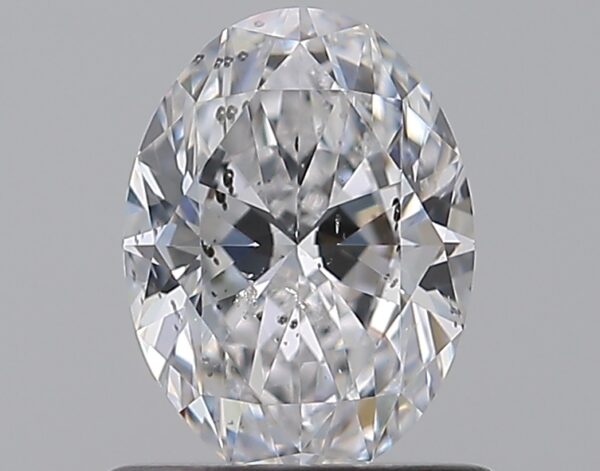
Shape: oval
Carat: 0.8
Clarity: SI2
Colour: D
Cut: EX
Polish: EX
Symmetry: EX
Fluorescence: N
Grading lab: GIA
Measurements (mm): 7.07 x 5.21 x 3.24